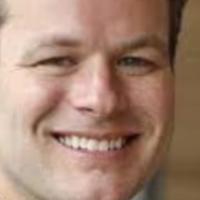
Age group: age 31-40